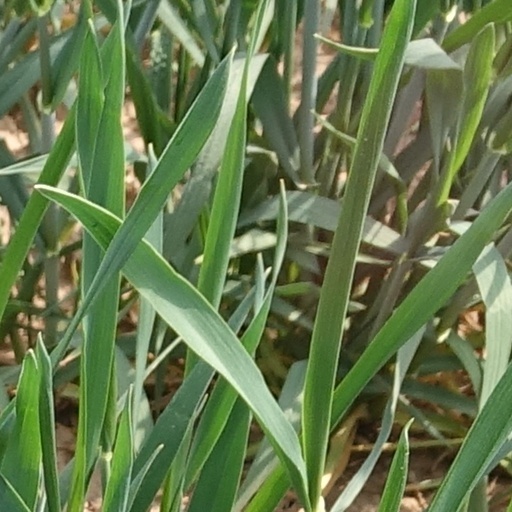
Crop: wheat